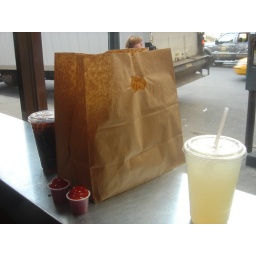
They give you a lot of paper bags here regardless of your intentions to stick around or not.